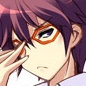
Portrait style: Anime Portrait